Ministry of Justice (Soviet Union)

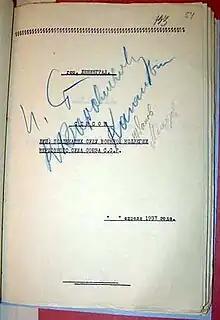
List of persons to be tried by the Military Collegium of the Supreme Court. Approving signatures: Joseph Stalin, Kliment Voroshilov, Lazar Kaganovich, Andrei Zhdanov, and Vyacheslav Molotov. The first page of a typical trial ("de facto" execution) list from the time of the Great Purge

According to a decree from 1972, the Ministry of Justice prepared proposals for the codification of law; it carried out methodological management of legal work in the national economy. The Ministry directed and coordinated the work of state bodies and public organisations to promote legal knowledge and to clarify the law among the population about the judicial agencies, as well as general management of the civil registry, state, and legal profession. The Ministry was liable to the Party, the state, and the people. The Ministry's main goal was to strengthen socialist legality and the rule of law within Soviet judicial institutions.